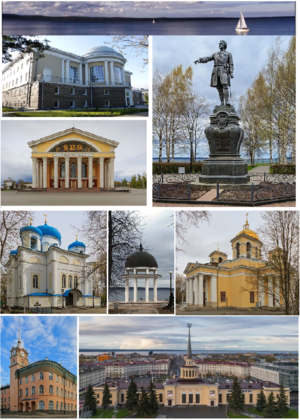
Petrosavodsk
Petrosavodsk er hovedstaden i Republikken Karelija i den russiske føderation. Byen har 278.551 indbyggere og strækker sig over 27 km langs den vestlige bred af Onegasøen. Byen betjenes af Besovets Airport.